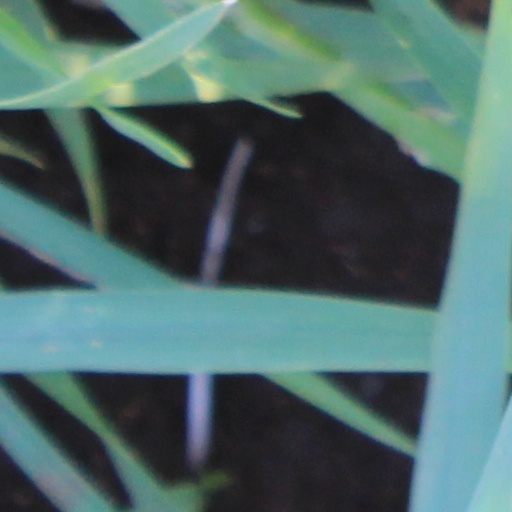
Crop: wheat